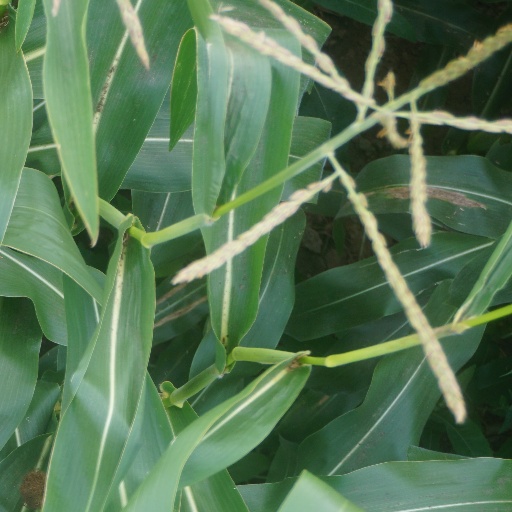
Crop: maize; corn